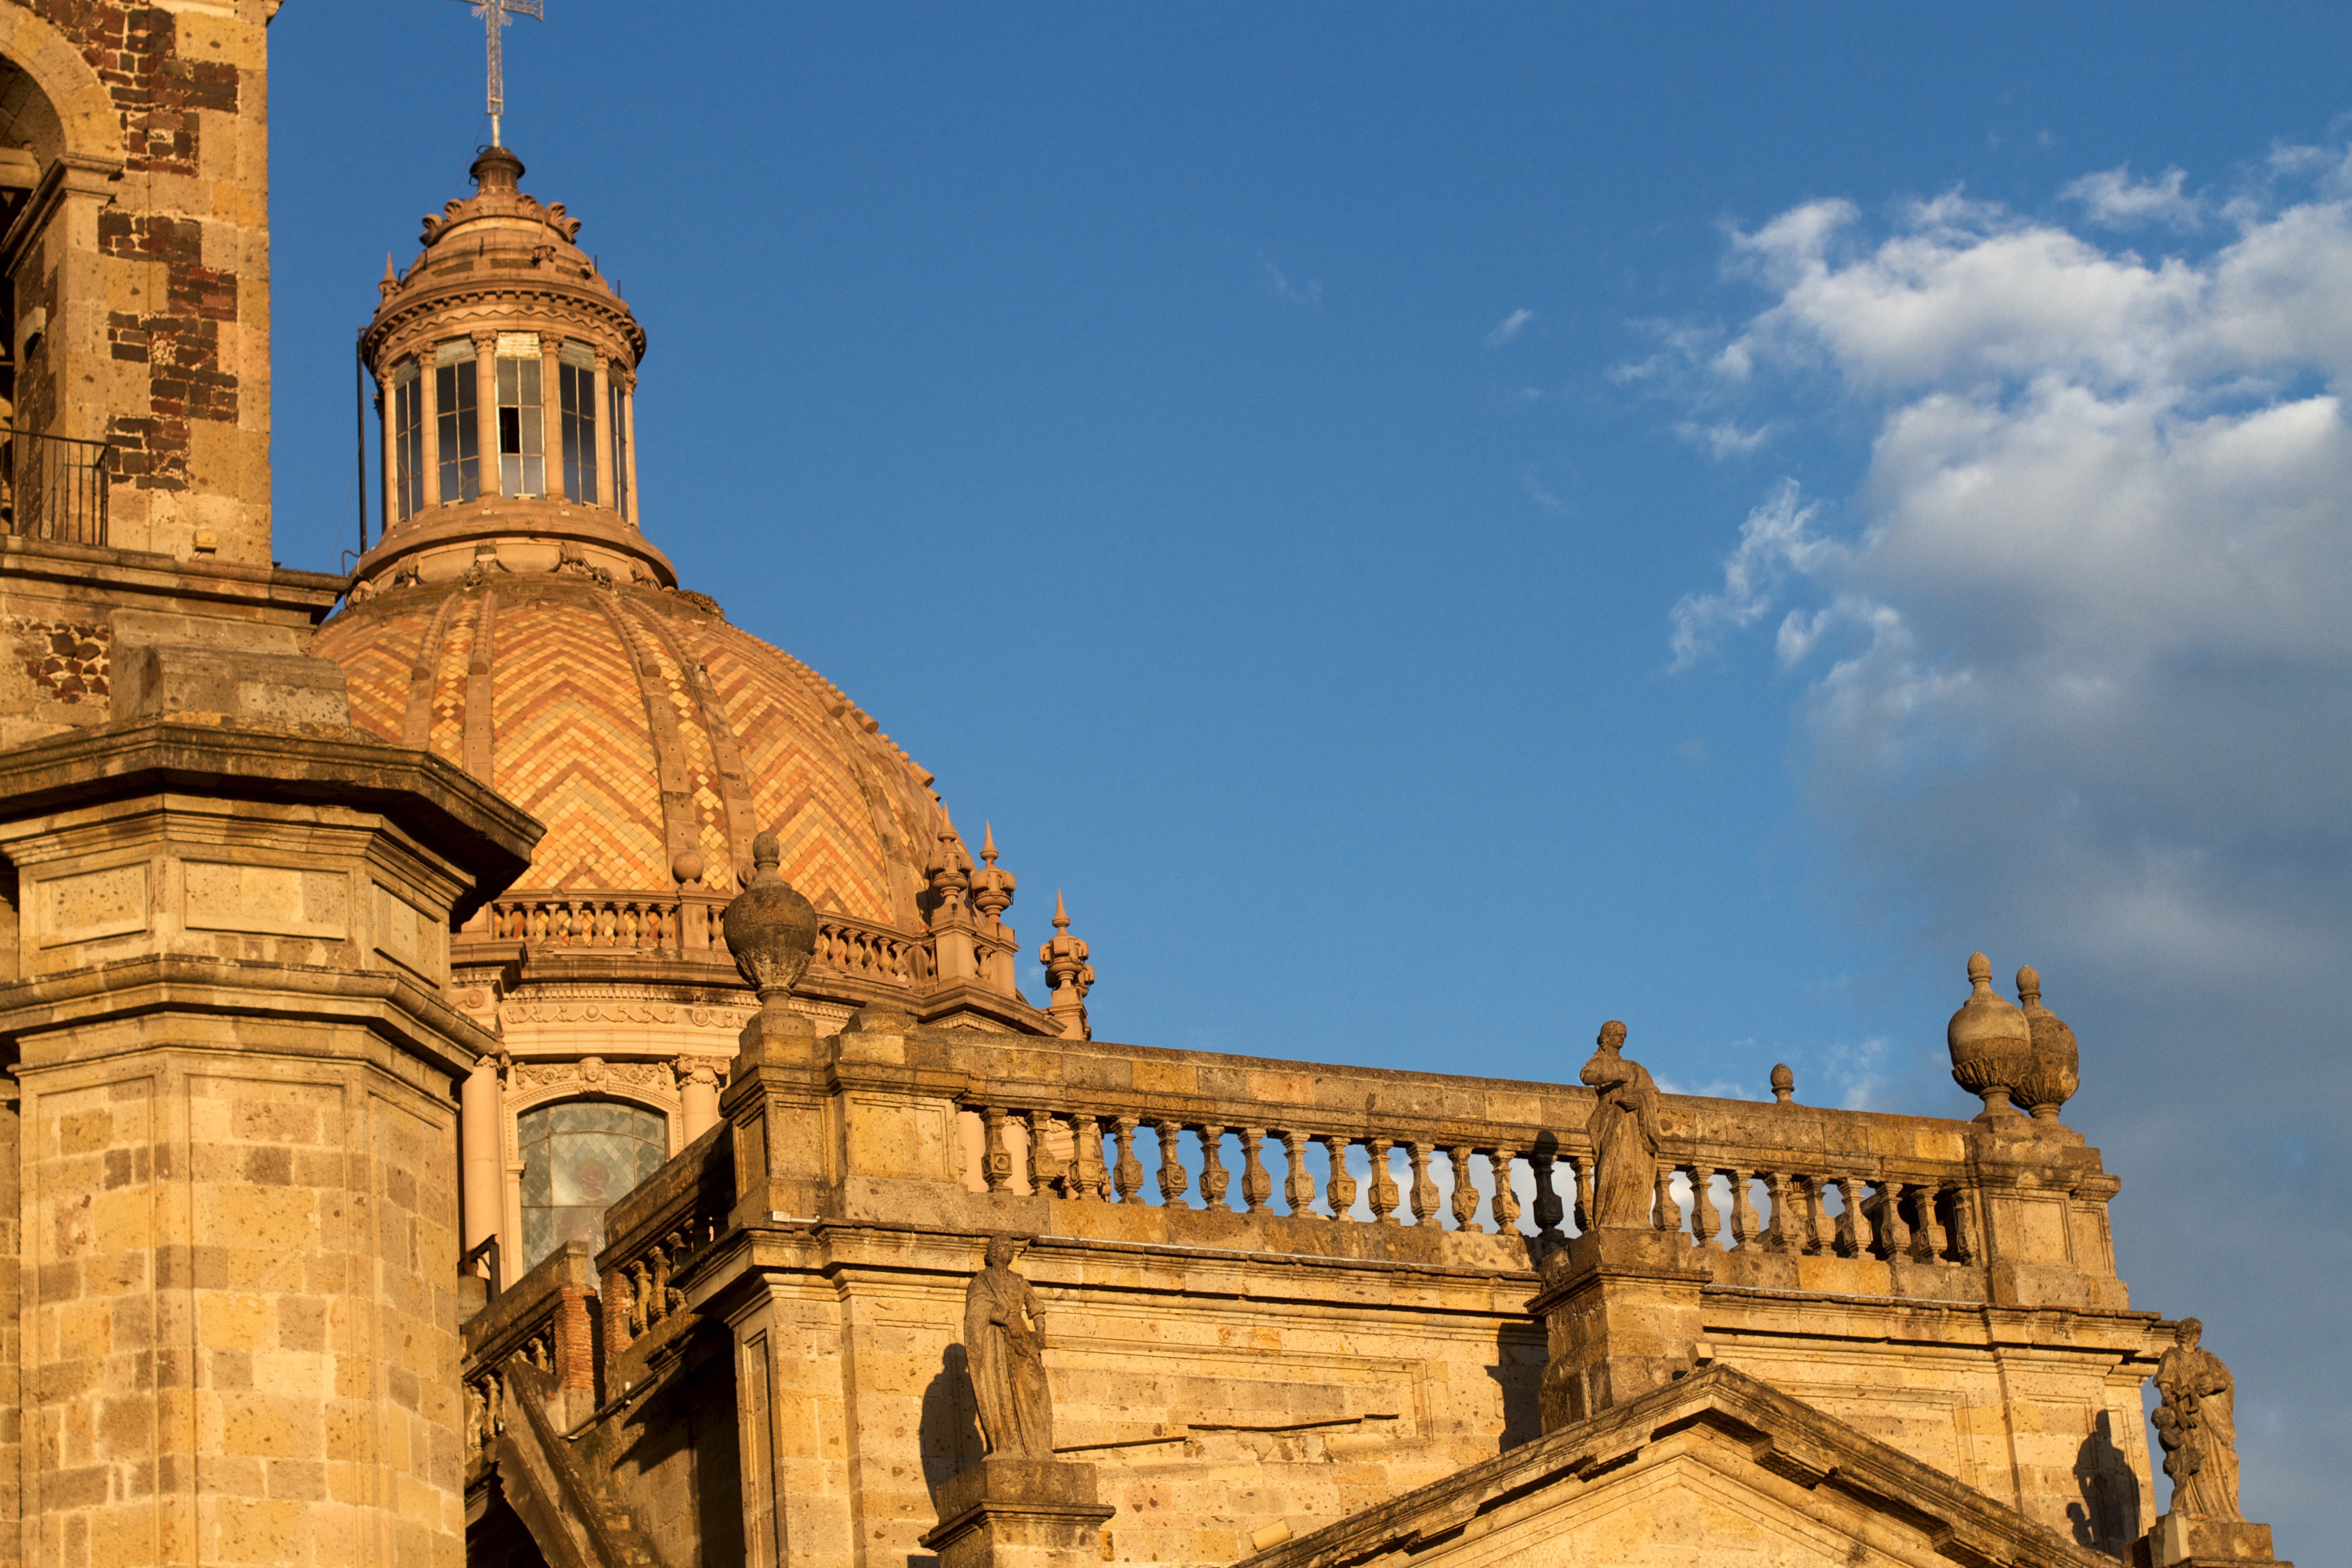
building, tower, landmark, church, cathedral, place of worship, temple, monastery, basilica, ancient history